Snow pillow

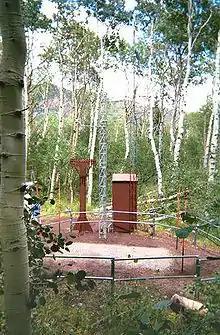
The large panel in the foreground is the snow pillow

A snow pillow is a device for measuring snowpack, especially for automated reporting stations such as SNOTEL.